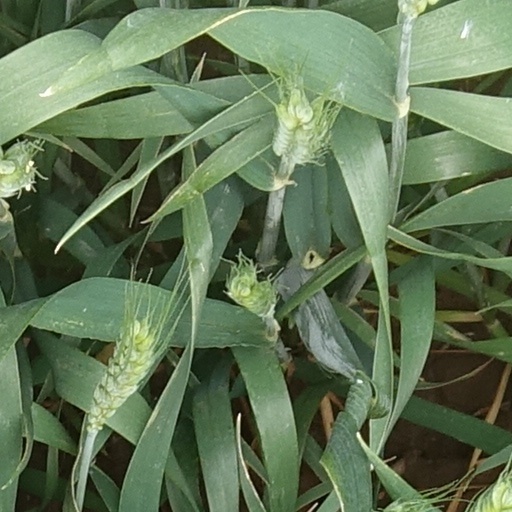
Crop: wheat